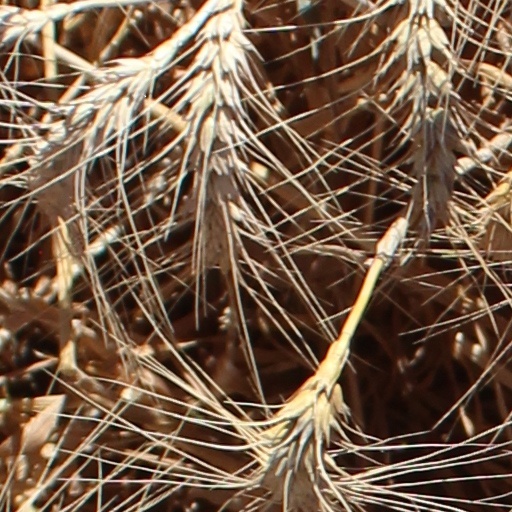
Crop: wheat